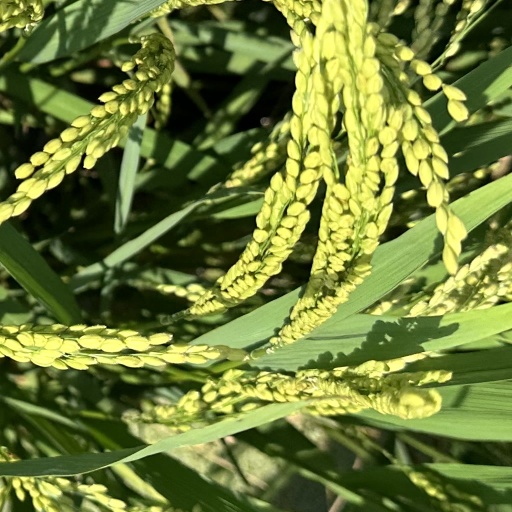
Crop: rice